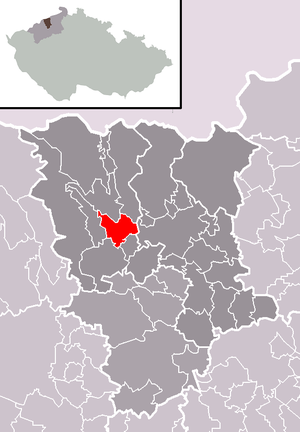
Jeníkov est une commune du district de Teplice, dans la région d'Ústí nad Labem, en Tchéquie. Sa population s'élevait à 836 habitants en 2018.